Tiffany Thornton

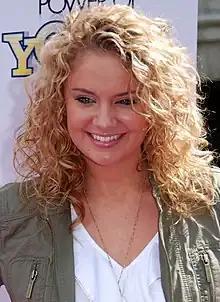
Thornton in 2010

Tiffany Dawn Thornton (born February 14, 1986) is an American former actress, radio personality and singer best known for her co-starring role as Tawni Hart on the Disney Channel Original Series, "Sonny with a Chance" and in its third season, "So Random!".